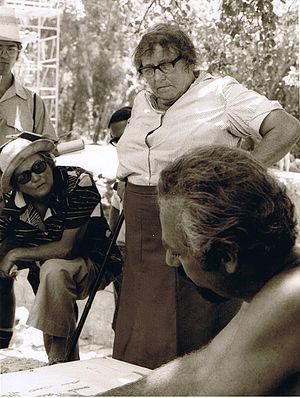
Kathleen Kenyon, née le 5 janvier 1906 à Londres et morte le 24 août 1978 à Wrexham, est une archéologue britannique. Elle est connue pour les fouilles qu'elle a menées à Jéricho qui ont mis au jour les fondations néolithiques de la cité